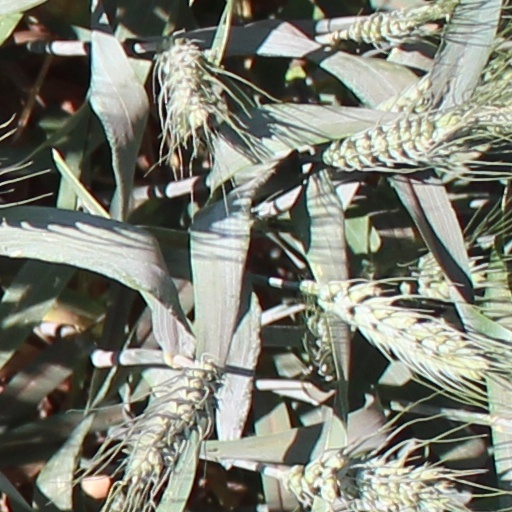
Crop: wheat